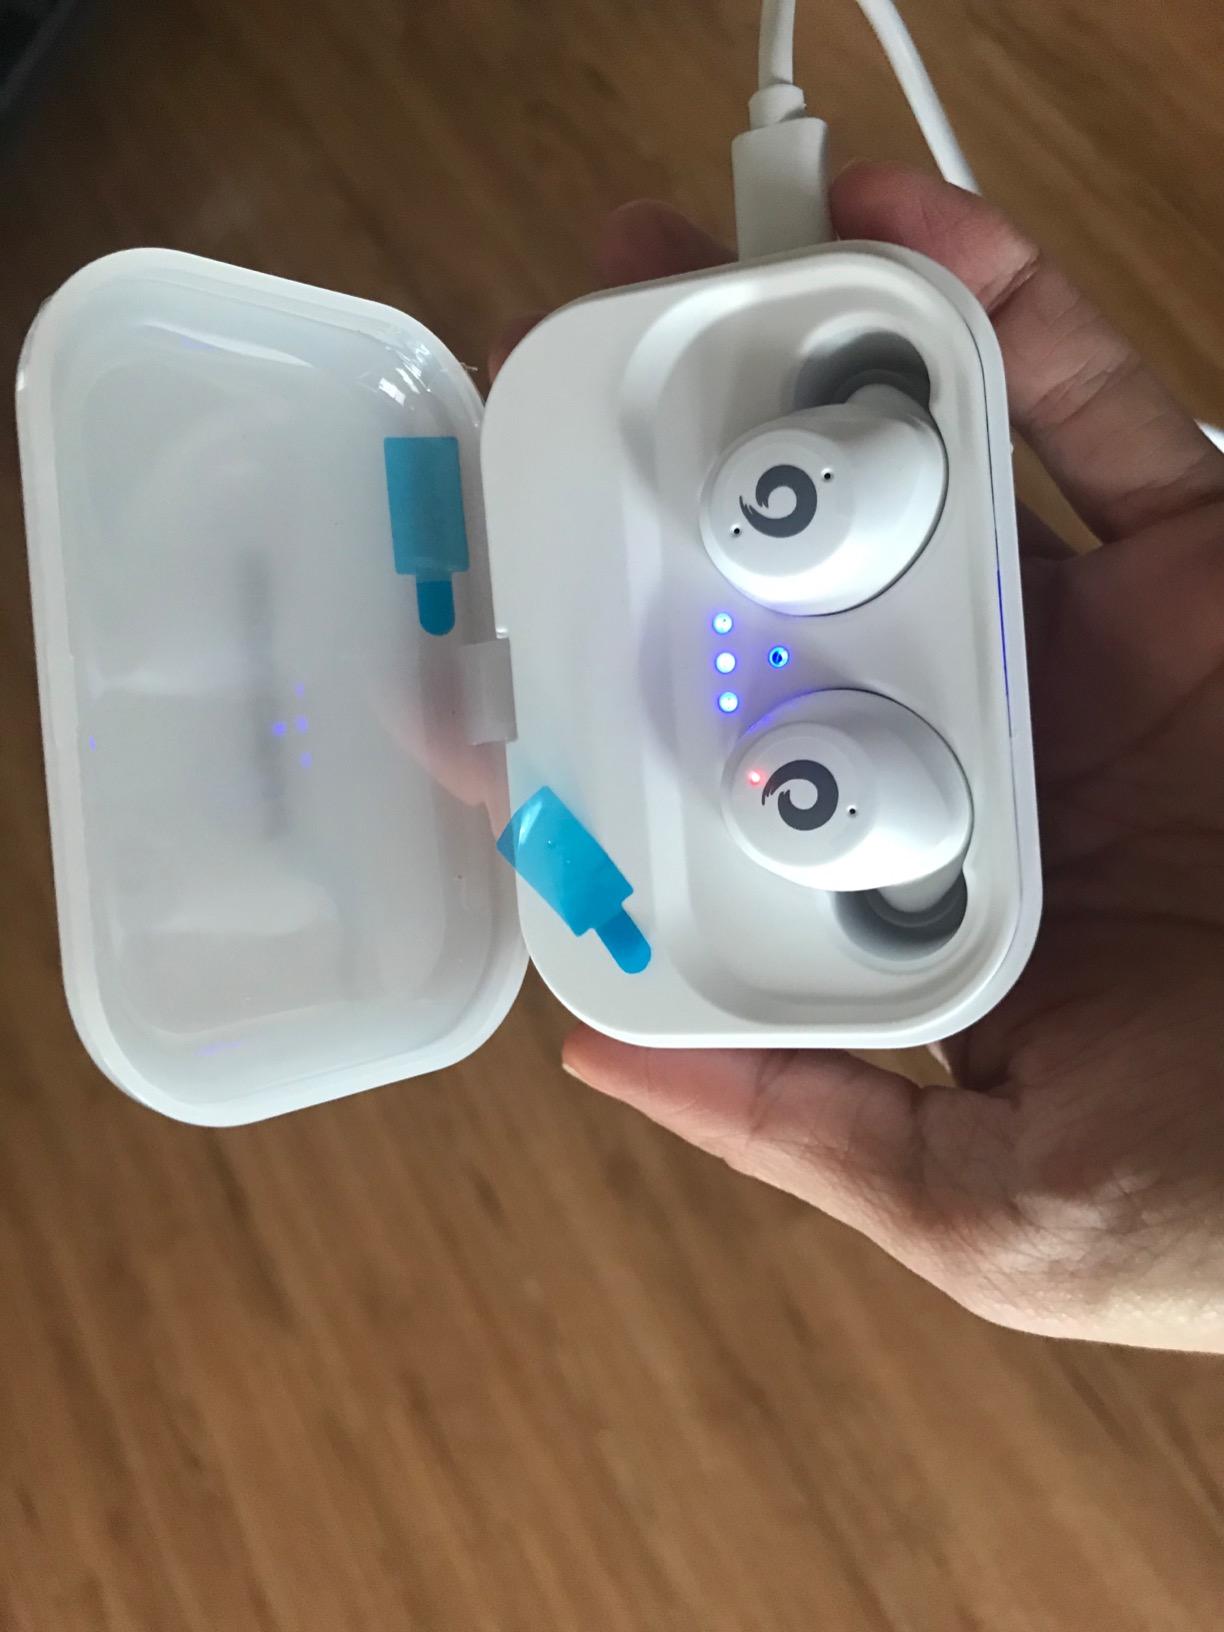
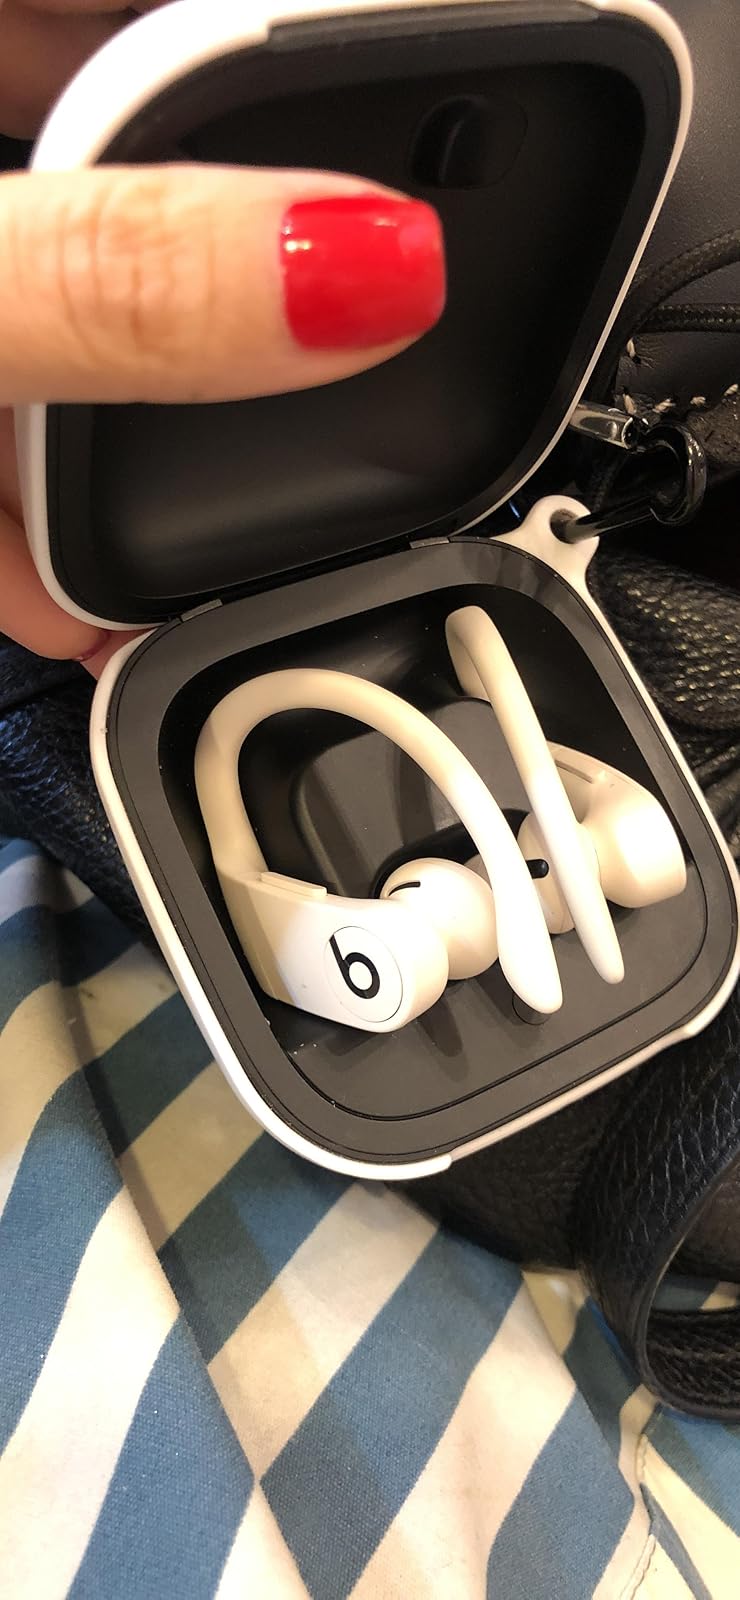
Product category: earbuds
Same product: no